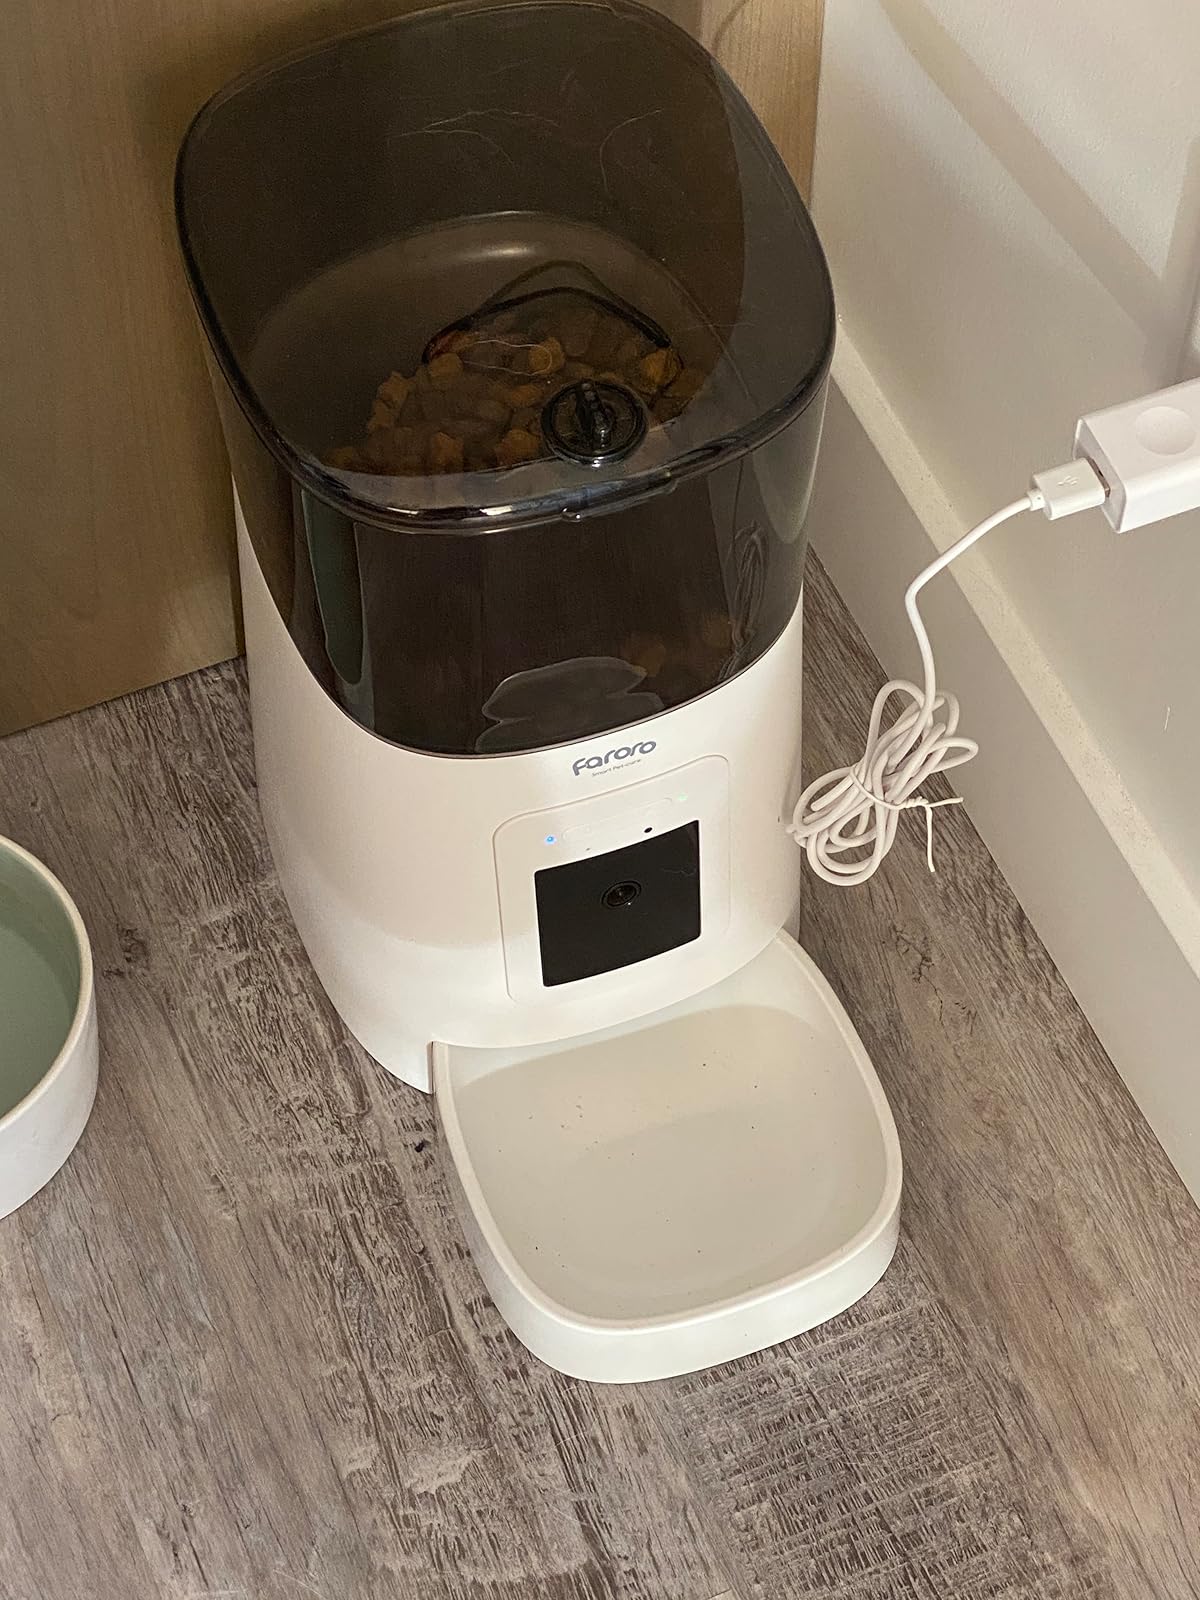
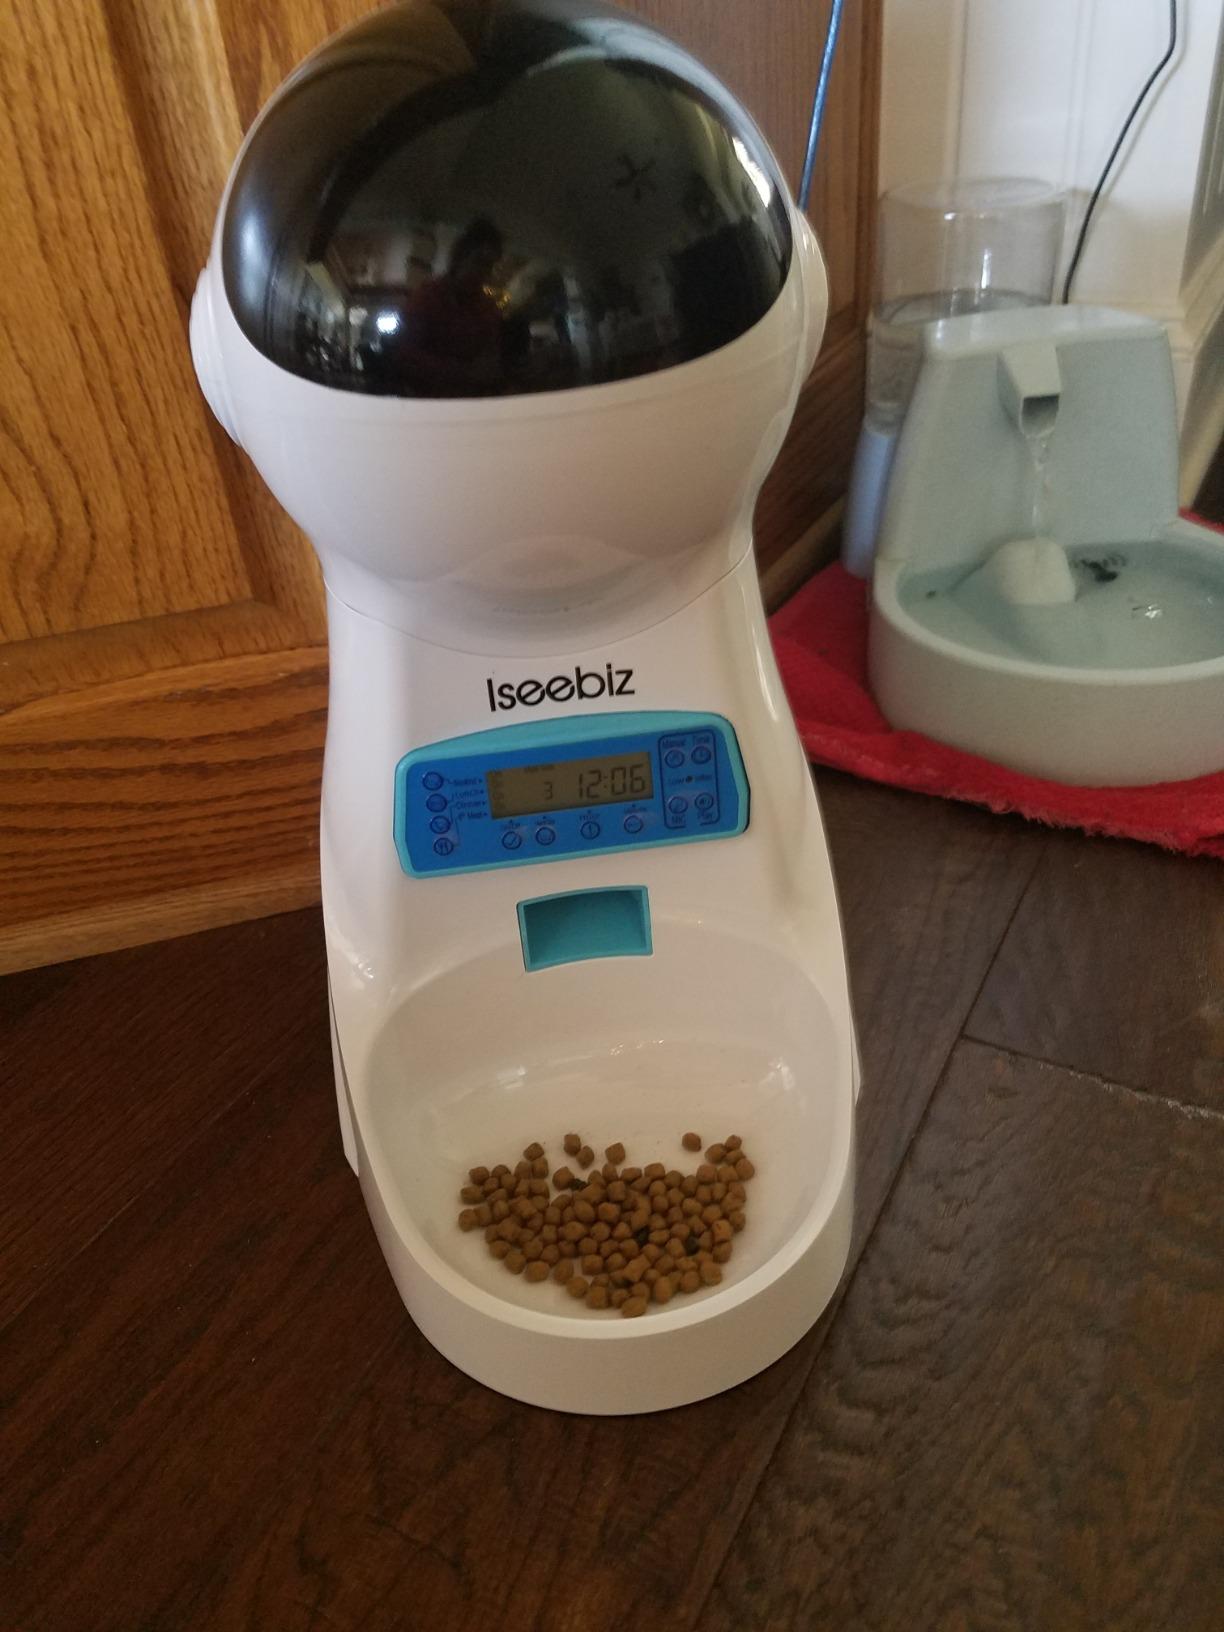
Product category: items_feeder
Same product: no